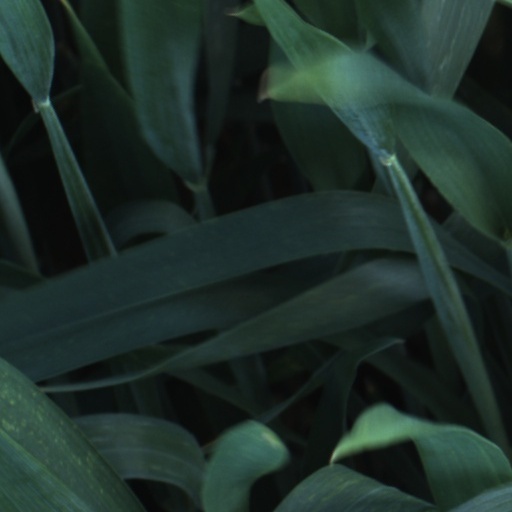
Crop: wheat